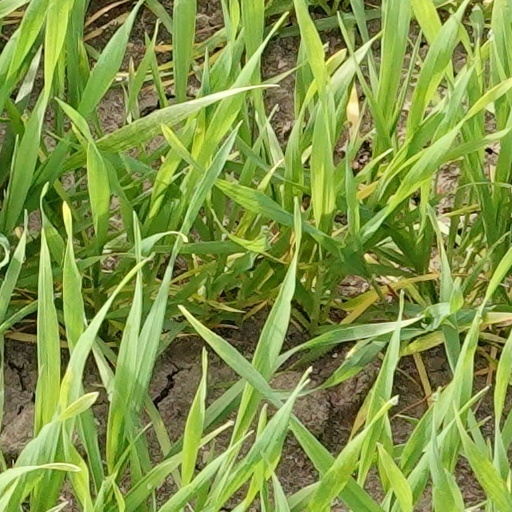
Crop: wheat